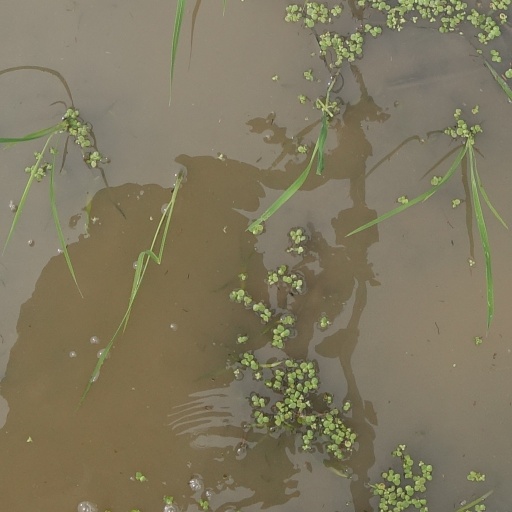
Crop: rice